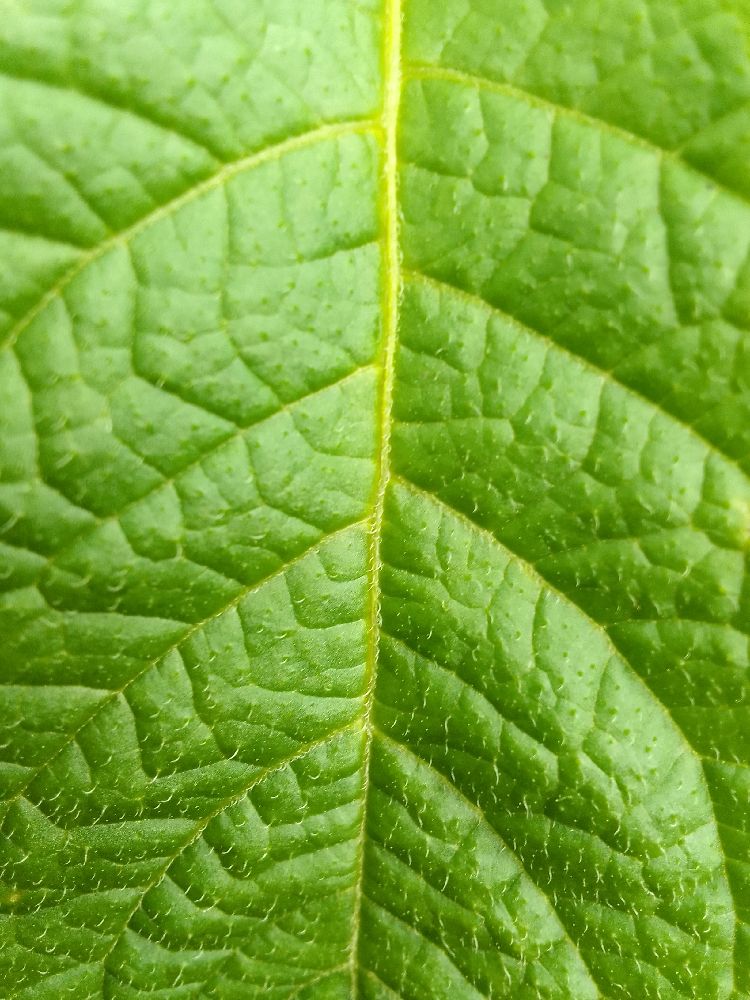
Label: Healthy